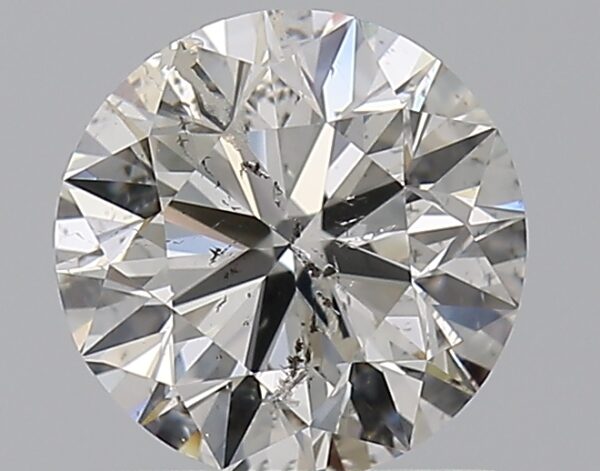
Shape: round
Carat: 1.01
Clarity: SI2
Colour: G
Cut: EX
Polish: EX
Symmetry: EX
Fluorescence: N
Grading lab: IGI
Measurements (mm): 6.35 x 6.32 x 4